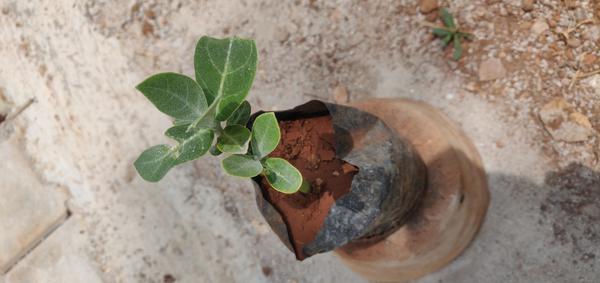
Plant: Ekka